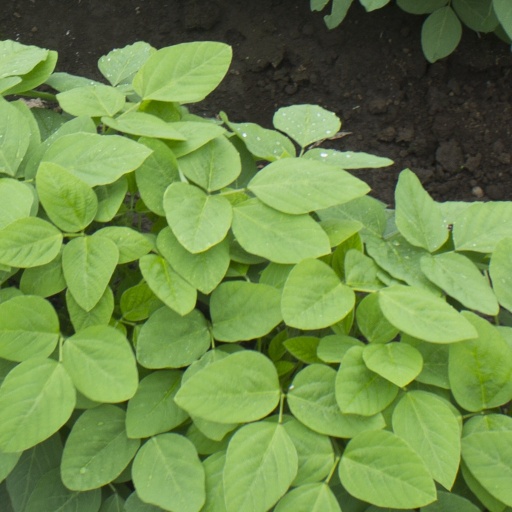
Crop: soybean